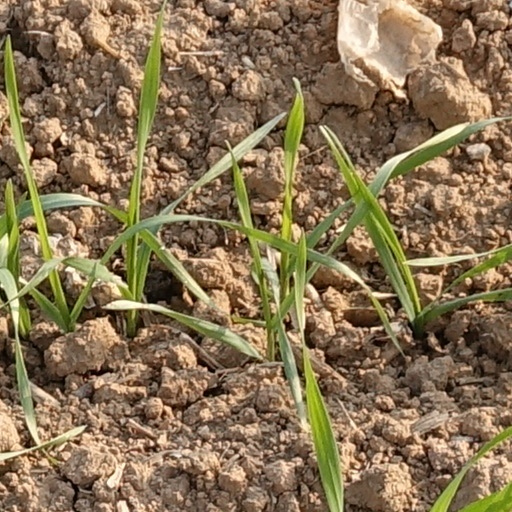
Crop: wheat